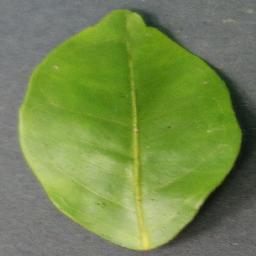
Label: Orange___Haunglongbing_(Citrus_greening)